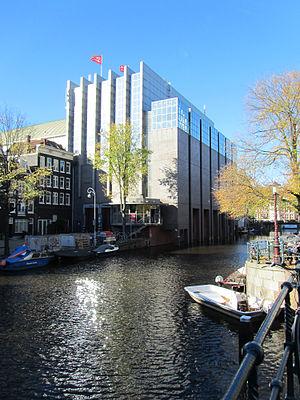
Le Onbekendegracht est un canal secondaire situé dans l'arrondissement Centrum de la ville d'Amsterdam aux Pays-Bas. Il est situé derrière le théâtre royal Carré et relie le Nieuwe Prinsengracht et le Nieuwe Achtergracht sur une très courte distance.